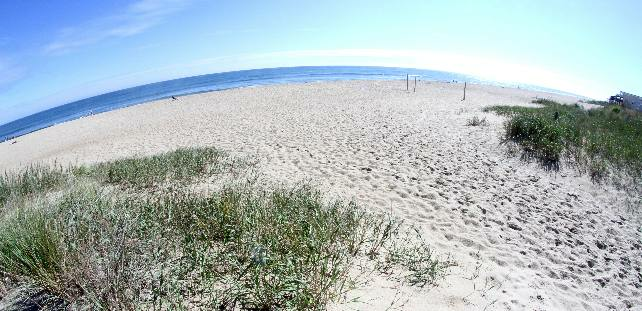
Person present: No